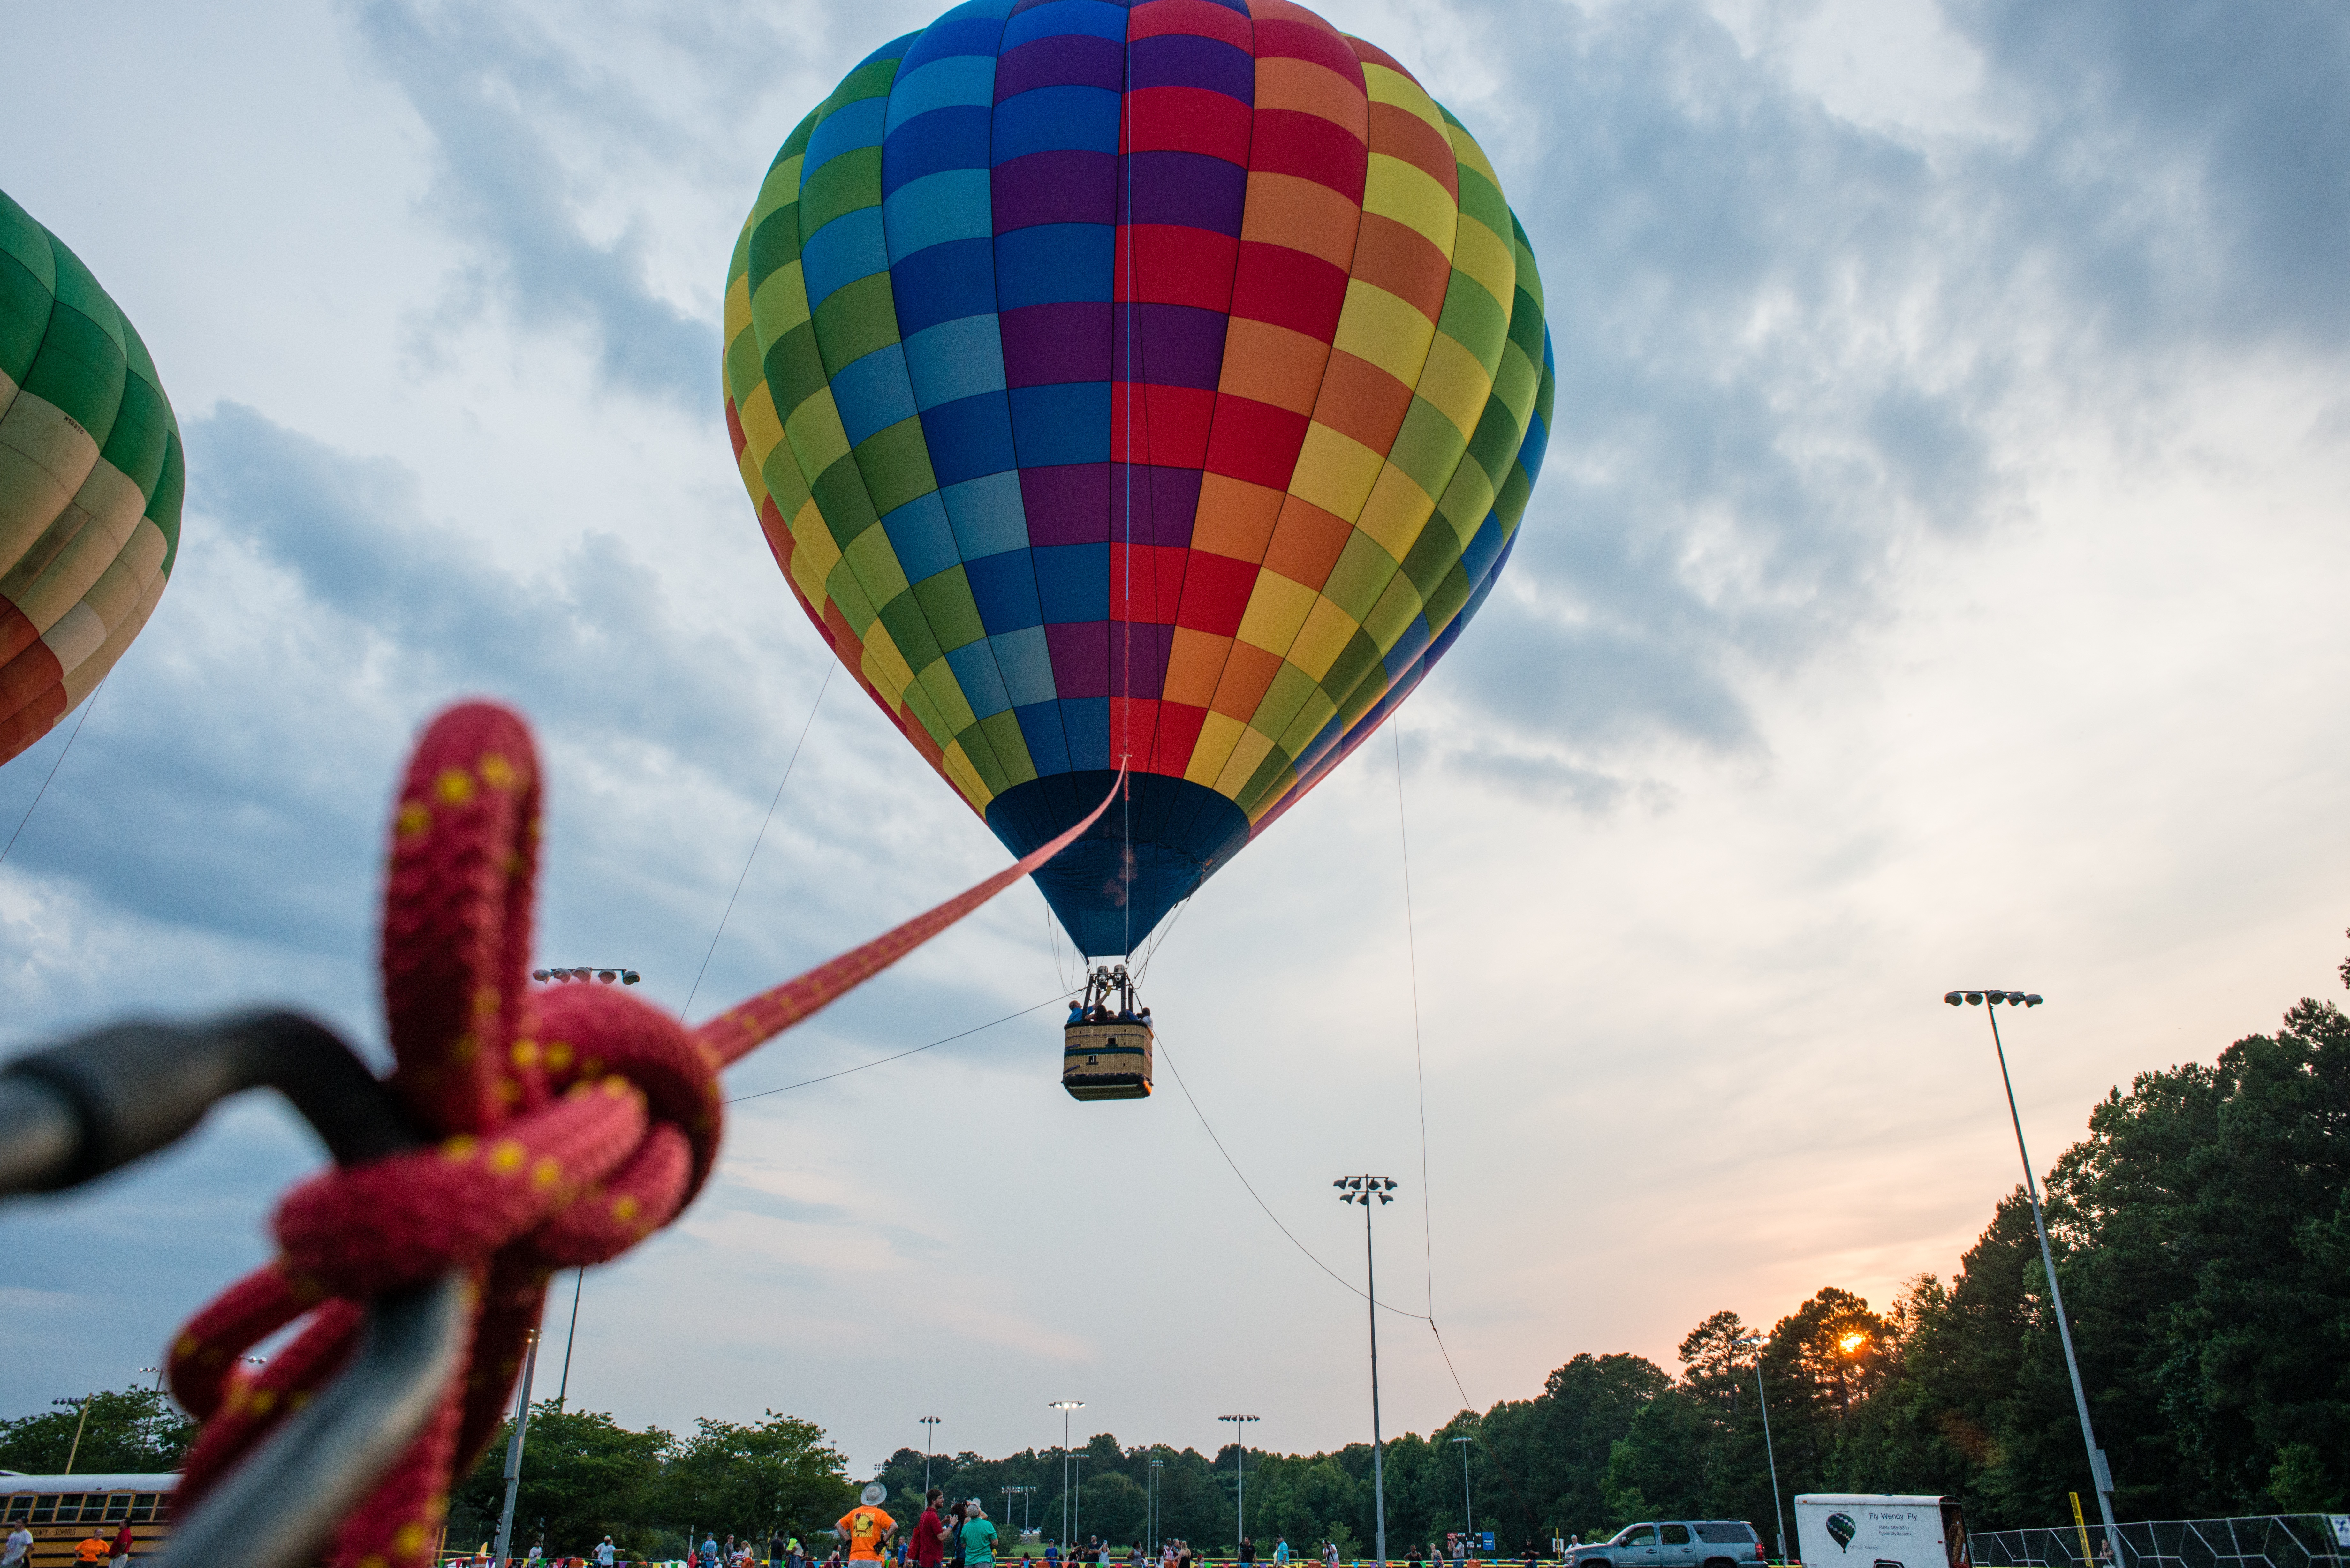
balloon, hot air balloon, aircraft, vehicle, toy, hot air ballooning, atmosphere of earth